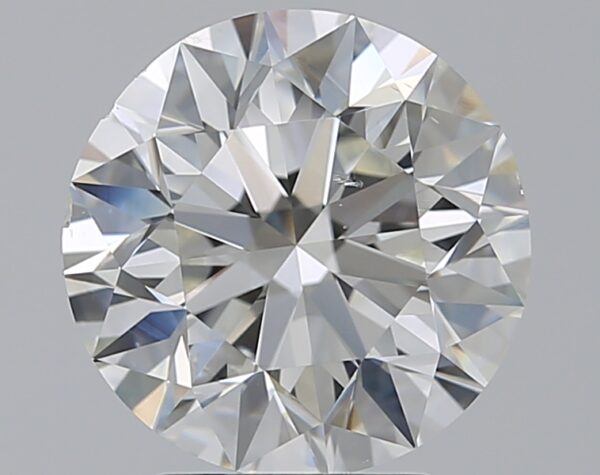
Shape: round
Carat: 3.01
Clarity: SI1
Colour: I
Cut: EX
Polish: EX
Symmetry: EX
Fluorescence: N
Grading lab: GIA
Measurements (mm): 9.1 x 9.17 x 5.81